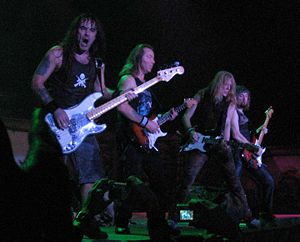
Heavy metal / Historie / Mainstream-succes (sene 1970'ere – tidlige 1980'ere)
Iron Maiden var et af de centrale band i den strømning af britiske metalbands, som begyndte at indarbejde dele af punkrock i heavy metal.
"Heavy metal er en rockgenre, som blev udviklet i slutningen af 1960'erne og begyndelsen af 1970'erne. Med rødder i blues rock og psykedelisk rock udviklede heavy metal-grupperne en tyk, tung, guitar-og-tromme-centreret lyd, karakteriseret af højt forstærket forvrængning og hurtige guitarsoloer. Allmusic har skrevet at ""af alle rock & roll's utal af former, er heavy metal den mest ekstreme hvad angår lydstyrke, mandestolthed og teatralskhed.""